Tourism in Antarctica

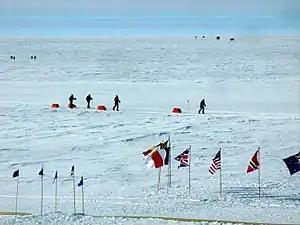
A party of skiers arrives after traversing overland to the South Pole, December 2009

Tourism started in Antarctica by the sea in the 1960s. Air overflights started in the 1970s with sightseeing flights by airliners from Australia and New Zealand, and were resumed in the 1990s. The (summer) tour season lasts from November to March. Most of the estimated 14,762 visitors to Antarctica from 19992000 were on sea cruises. During the 2009 to 2010 tourist season, over 37,000 people visited Antarctica.